Strahlen

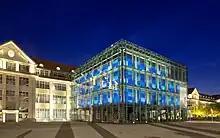
ZKM Karlsruhe, where the ten-channel electronic music was produced

The work's title suggests an impression of overwhelming radiance. The central idea of the composition is the simultaneous layering of five different tempos. These are chosen in various combinations from a scale of seven metronomic tempos: 30, 40, 53.5, 71, 95, 134, and 180 per minute. The selection of tempos can focus on the faster or slower tempos, or combinations emphasizing the strongest oppositions. Many of the notated durations are longer than the vibraphone can sustain. For this reason, the sounds in the recording are lengthened electronically and amplitude modulated to supply an internal pulsation that defines the tempo for each layer. The pitches are drawn from the five melodic lines of the form scheme for "Hoch-Zeiten" for choir. This form scheme in turn consists of the final (Sunday) segment of the three-layered "Licht" superformula, with a superimposed faster version of the entire superformula compressed to the same length (only with the Lucifer layer left out). Each of these five lines is partitioned according to its changes of pitch into seven segments. Because the pitches in the different lines do not always change at the same time, the segmentation is different in each layer, and the composite changes produce a series of slow chord changes with fourteen phases. These fourteen phases also determine the tempo changes in each layer. For example, the five layers at the beginning (from high to low) are in tempos 30, 40, 95, 71, and 53.5. At the second of the fourteen sections, only the second layer changes, from 40 to 134, while the other four layers continue at their previous speeds and pitches. At the third chord, the upper four parts all change immediately, while the lowest layer begins a slow accelerando, and so on. An extra section, corresponding to the final fermata of the superformula, is added at the end. This is a quotation of the Sunday Song from the "Sieben Lieder der Tage" (Seven Songs of the Days), from "", act 2, scene 4 of "Montag aus Licht". Two inserts and a short introduction are also added. Each of the five layers is then composed out into two heterophonic parts, bringing the total number of parts to ten.